Maude Adams

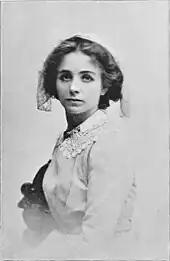
Adams as Phoebe in "Quality Street", 1901

The character of Elise McKenna in Richard Matheson's 1975 novel "Bid Time Return" and its 1980 film adaptation, "Somewhere in Time" (played by Jane Seymour), was based on Adams.